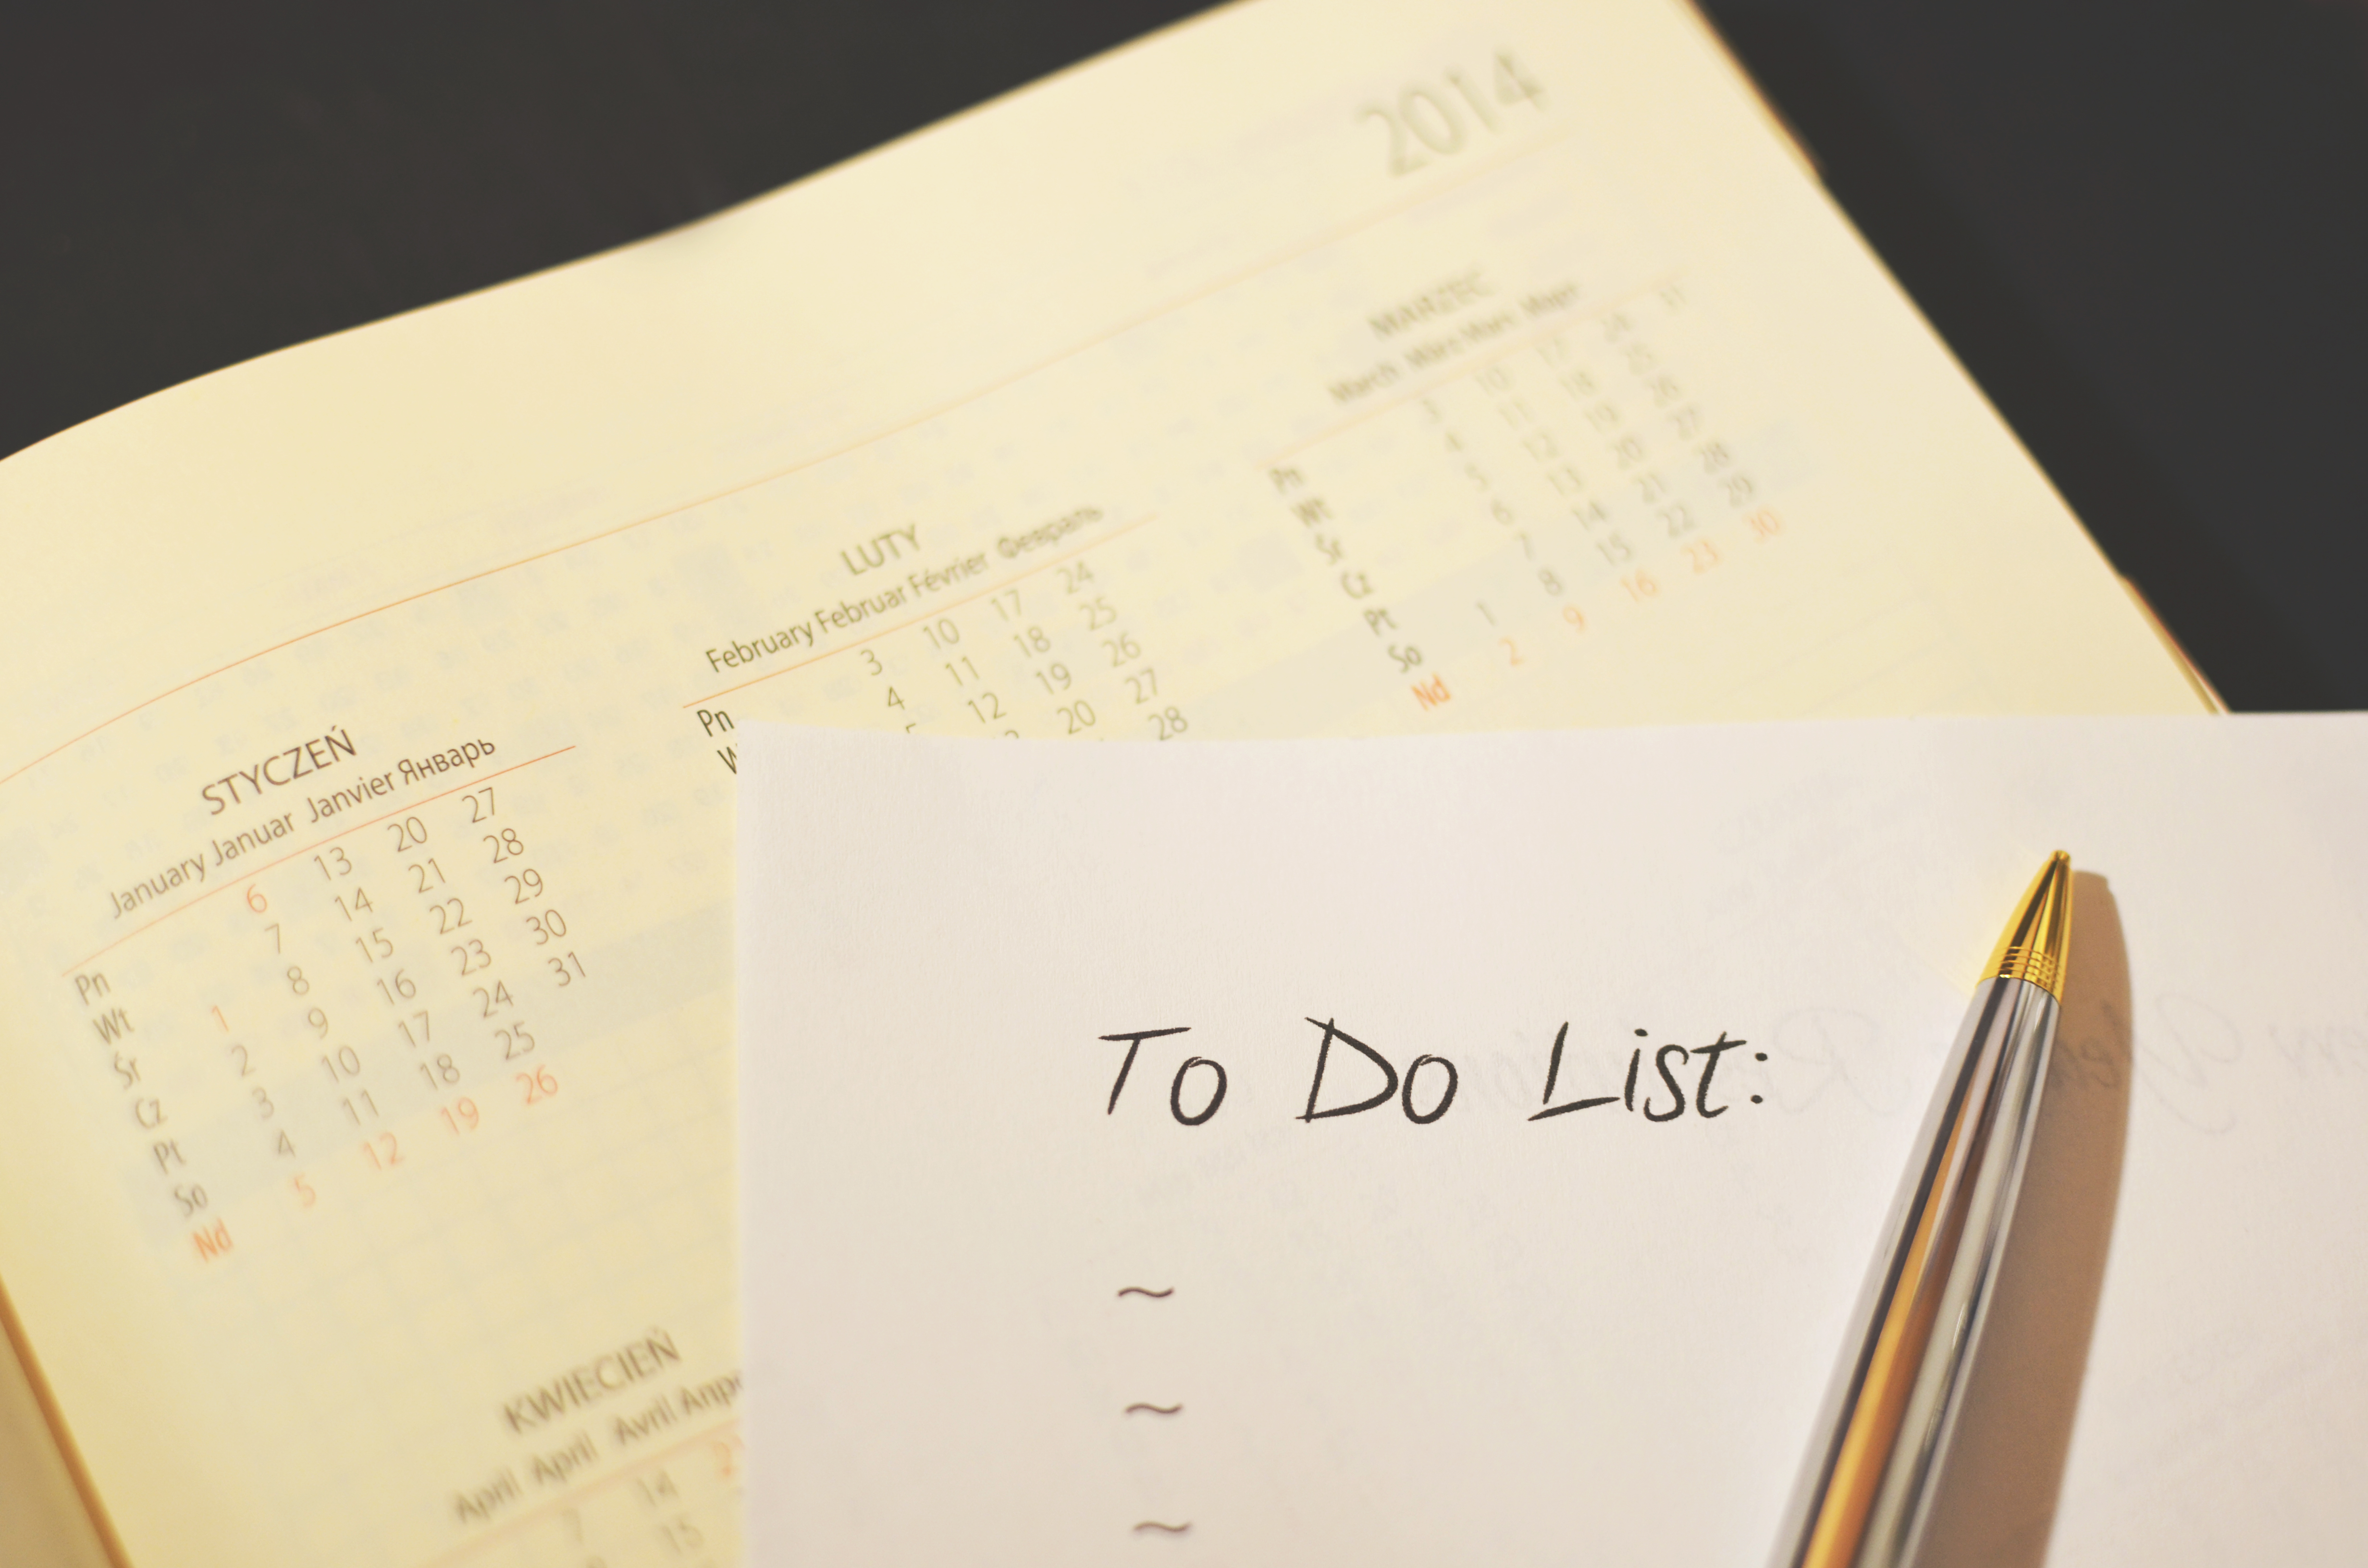
writing, pen, brand, font, design, text, handwriting, calendar, calligraphy, document, list, graphic design, organizer, checklist, to do, organizing, todo